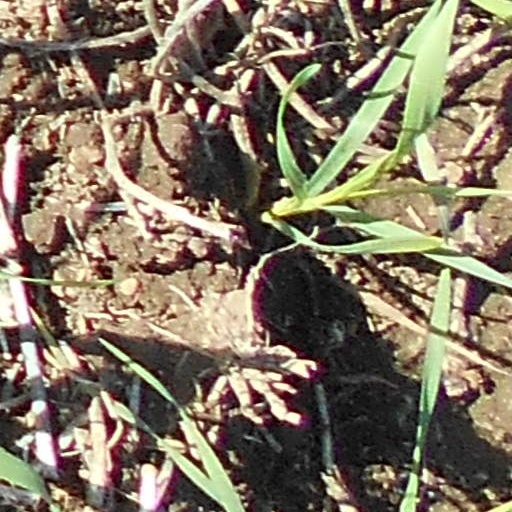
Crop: wheat